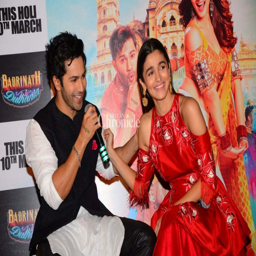
actors share a joke at the event .